Alexandra Maria Lara

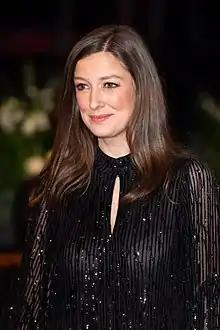
Lara in 2020

Alexandra Maria Lara ("née" Plătăreanu; 12 November 1978) is a Romanian-German actress who has appeared in "Downfall" (2004), "Control" (2007), "Youth Without Youth" (2007), "The Reader" (2008), "Rush" (2013), and "Geostorm" (2017).